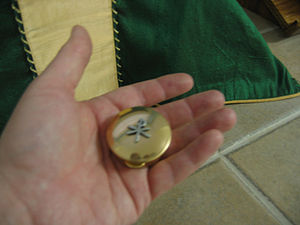
Pyxis (liturgi)
Pyxis i messing til transport af konsekrerede hostier
En pyxis er det officielle navn indenfor de katolske, gammelkatolske og anglikanske kirker, der benyttes om en rund lille beholder til transport af konsekrerede hostier, der benyttes til syge og andre, som ikke er i stand til at besøge en kirke for at modtage nadver.